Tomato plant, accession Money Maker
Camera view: vertical (180 deg); turntable rotation: 30 degrees
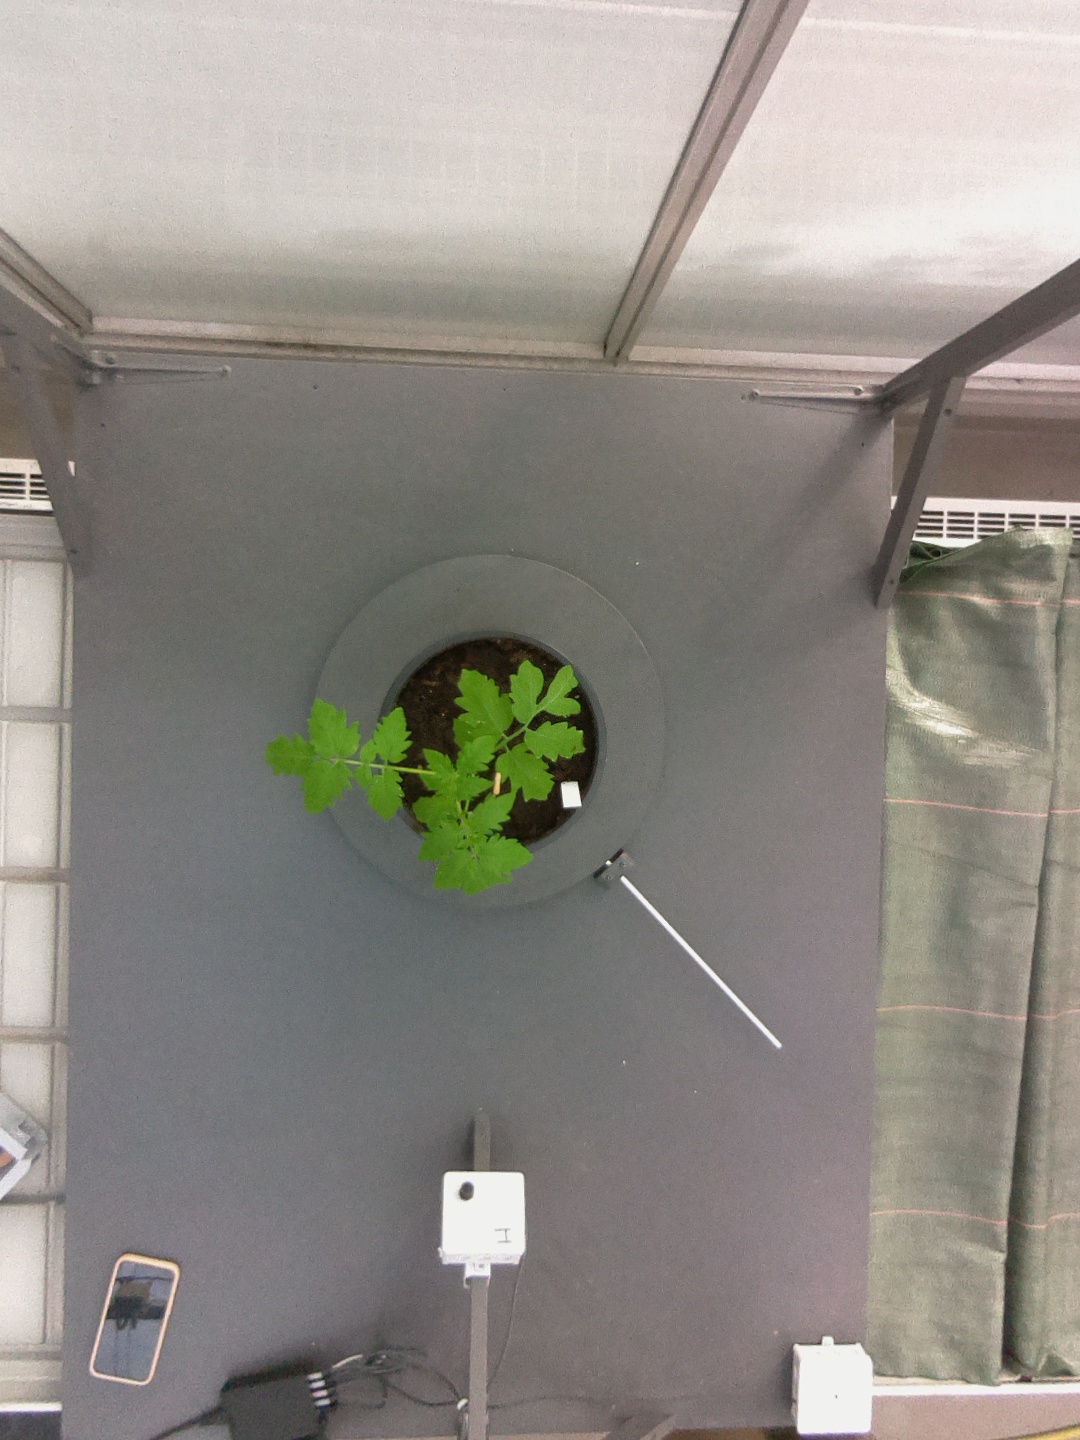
BBCH growth stage 13: 6 of true leaves visible